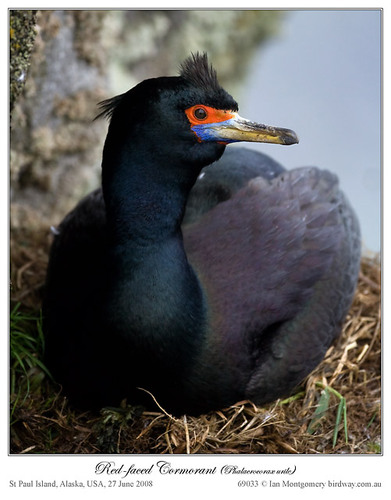
this bird is black with a red cheek patch and a long white and yellow beak.
the blue bird has a big body compared to its head and is orange and blue around its eye and yellow beak.
a large bird with a black head, and a bill that curves downwards
this bird is mostly black with a long hooked bill and orange superciliary patch.
this bird has a black crown, a red eye ring, and a flat bill
this bird has wings that are black and a long yellow bill
this larger bird has an orange eyering with black crown and long yellow bill
this bird has wings that are black and has a yellow bill
this bird has wings that are black and has a red facea large bird with a long neck and black color and orange eyering.
Species: Red Faced Cormorant